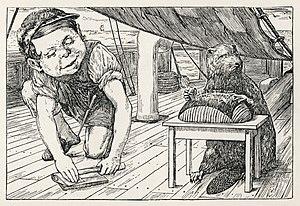
La Chasse au Snark, sous-titré Une agonie en huit chants est un récit sous forme de poème écrit par Lewis Carroll et publié en 1876.